Mária Mikolajová

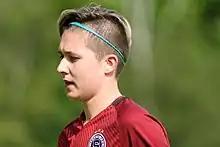

Mária Mikolajová (born 13 June 1999) is a Slovak footballer who plays as a midfielder for Hamburger SV and has appeared for the Slovakia women's national team.